David DeFeis

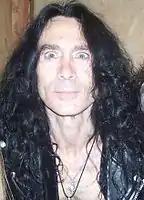
DeFeis in 2010

David DeFeis (born January 4, 1961) is an American singer, songwriter and producer. He is the main composer, leader and sole constant member of the heavy metal band Virgin Steele.